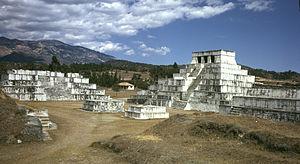
Cette liste des sites mayas est une liste alphabétique répertoriant un nombre significatif de sites archéologiques associés à la civilisation maya de la Mésoamérique.
"La conquête du Guatemala fut un épisode de la colonisation espagnole des Amériques dans les territoires dans l'actuel Guatemala en Amérique centrale. Avant la conquête, la région était contrôlée par des cités-États mésoaméricaines, principalement mayas. De nombreux conquistadors considéraient les Mayas comme des ""infidèles"" qui devaient être pacifiés et convertis de force sans égards pour les réalisations de leur civilisation. Le premier contact entre les Mayas et les explorateurs européens eut lieu en 1511 lorsqu'un navire espagnol reliant Panama à Saint-Domingue s'échoua sur la côte orientale de la péninsule du Yucatán. Cet incident fut suivi par plusieurs expéditions espagnoles qui débarquèrent sur la cote du Yucatán en 1517 et 1519. La conquête espagnole des Mayas fut longue et âpre et les royaumes mayas résistèrent à l'intégration au sein de l'Empire espagnol durant près de deux siècles.